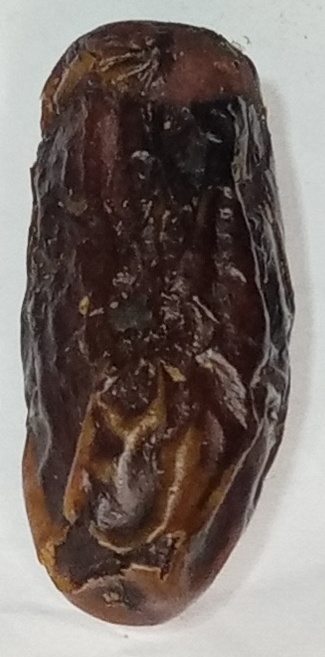
Variety: gajar
Size: medium
Grade: grade-2